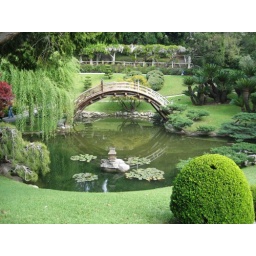
bridge over water